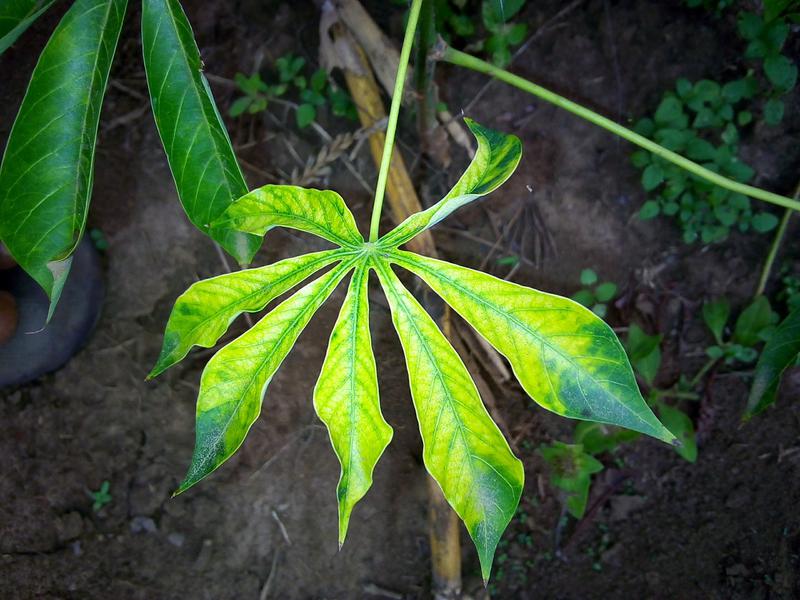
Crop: cassava
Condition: mosaic_disease